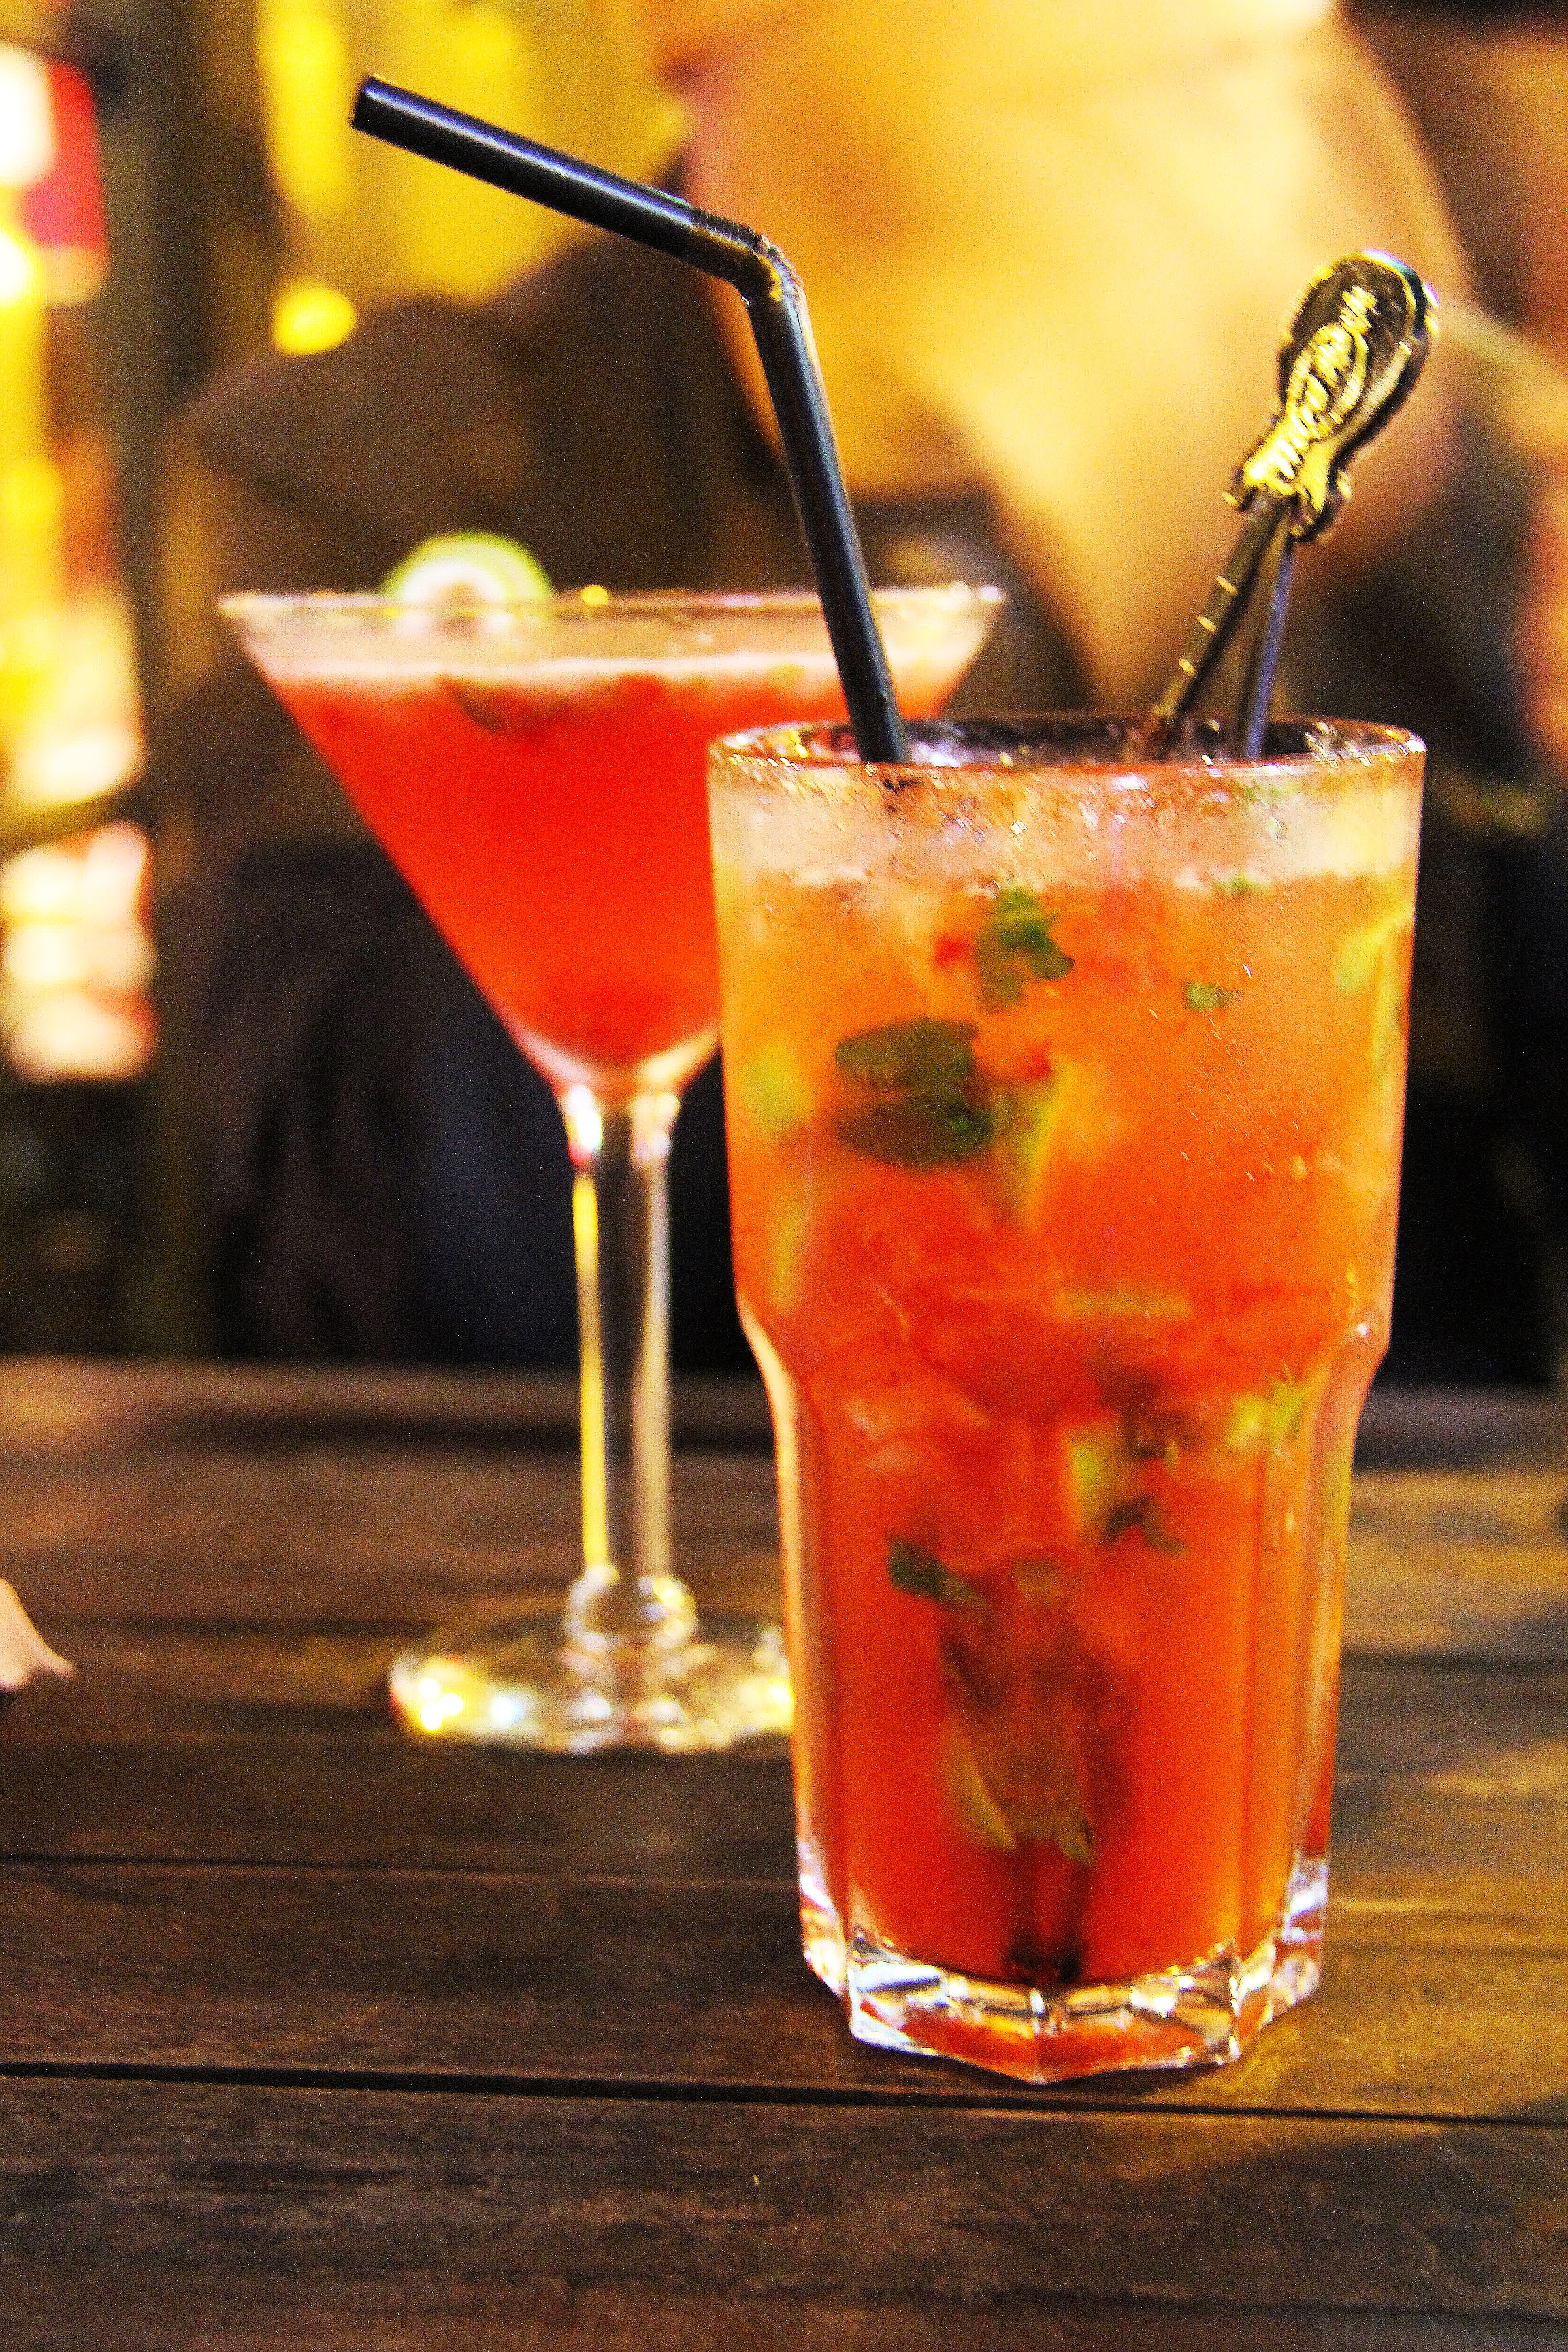
cafe, produce, drink, cocktail, martini, hong kong, alcoholic beverage, fruit juice, negroni, hard rock cafe, spritz, singapore sling, non alcoholic beverage, mai tai, long island iced tea, mint daiquiri